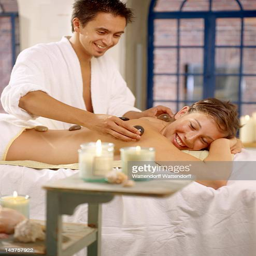
wellness : man putting stones on shoulder of a woman